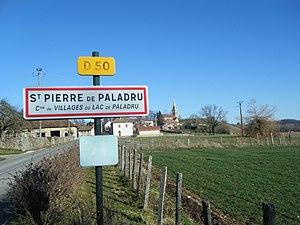
Entrée du hameau de Saint-Pierre de Paladru
Villages du Lac de Paladru est, depuis le 1ᵉʳ janvier 2017, une commune nouvelle française née de la fusion de la commune du Pin et de celle de Paladru. Elle est située dans le département de l'Isère, en région Auvergne-Rhône-Alpes.